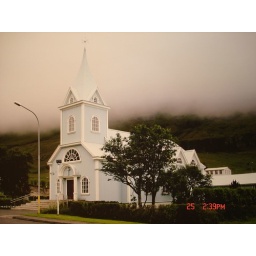
House in Reykjavik --- Beautiful house being complemented by white sky as well